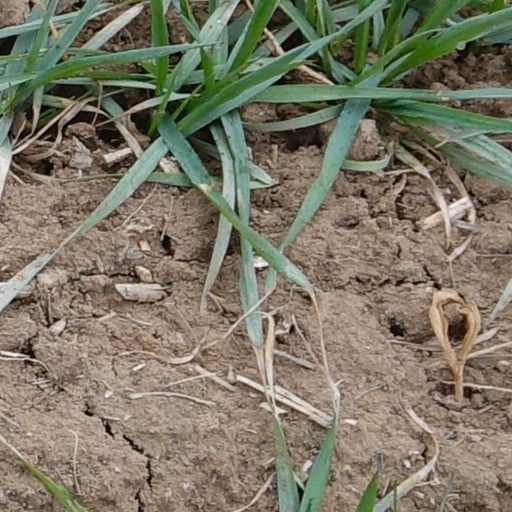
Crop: wheat